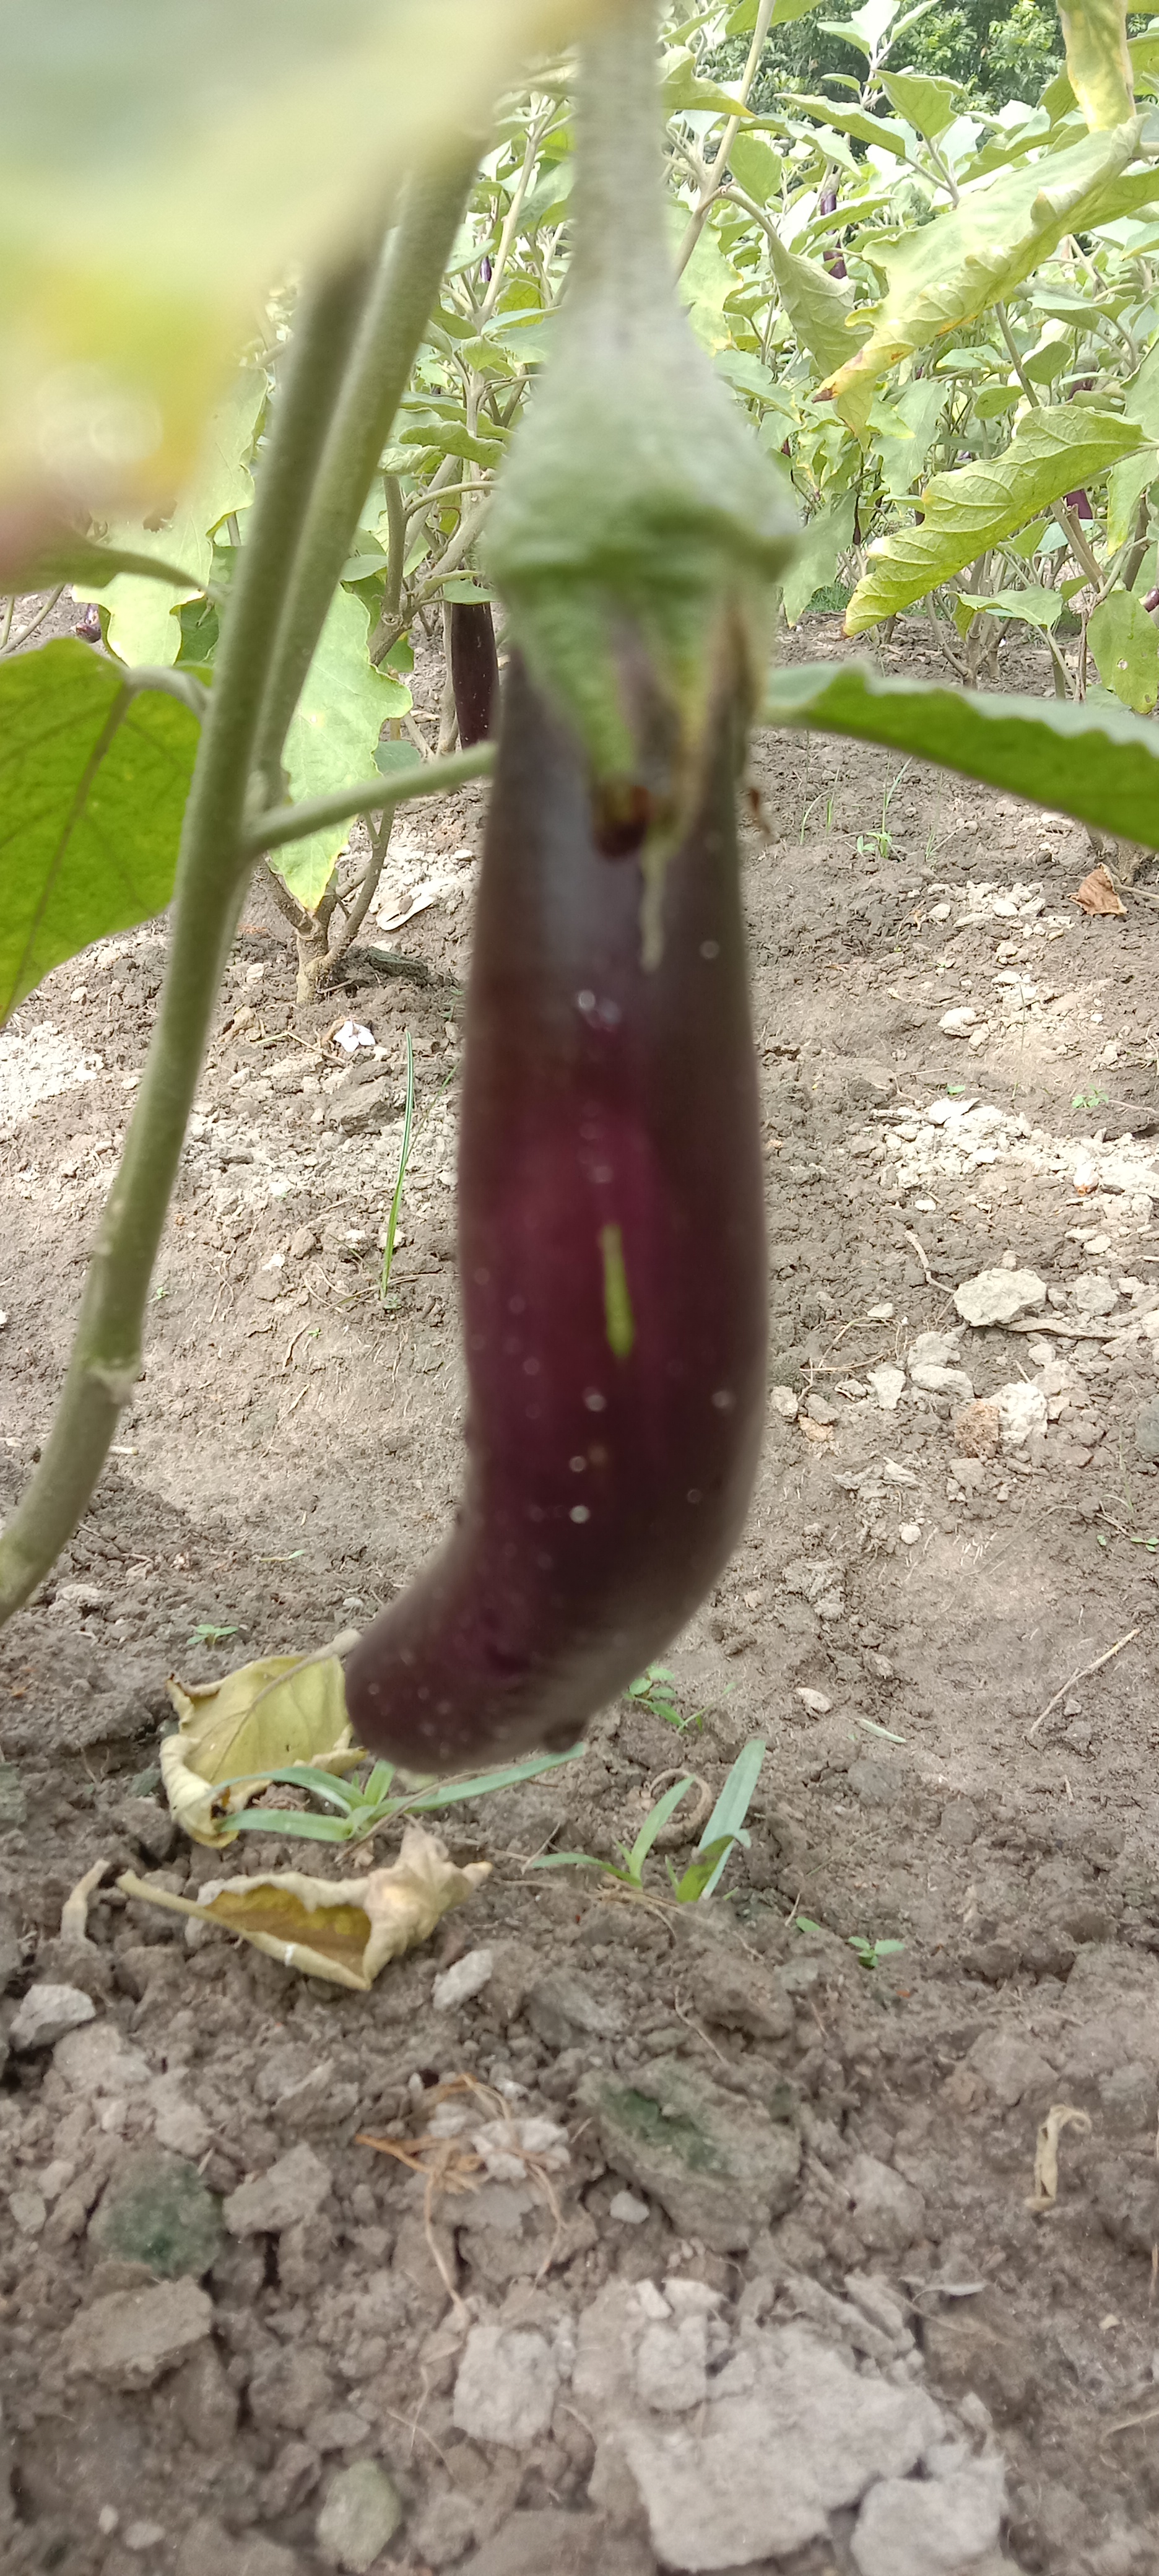
Label: Healty Brinjal